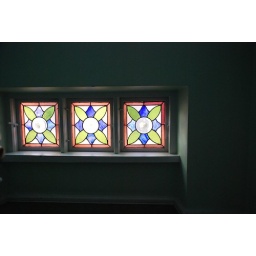
Stained glass windows at one of the landings in the stairwell in our five-floor walkup B&amp;amp;B apartment, Copenhagen.